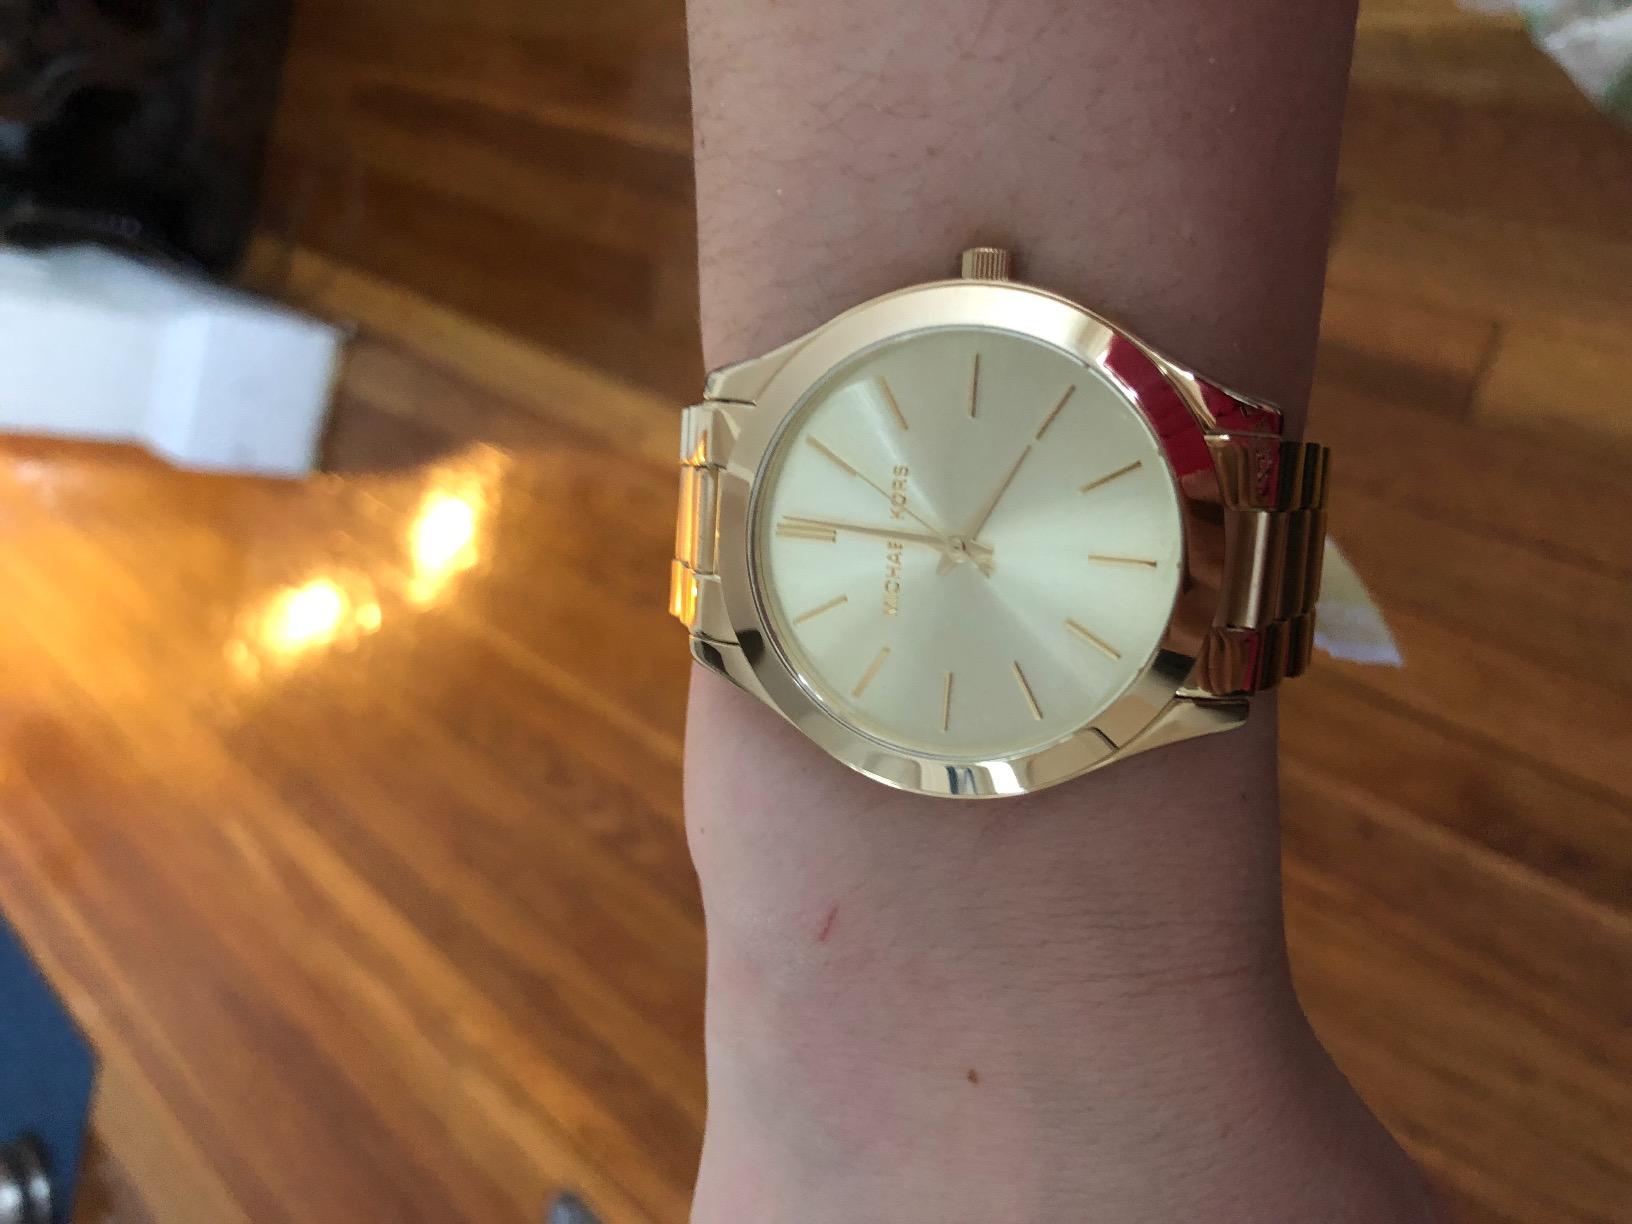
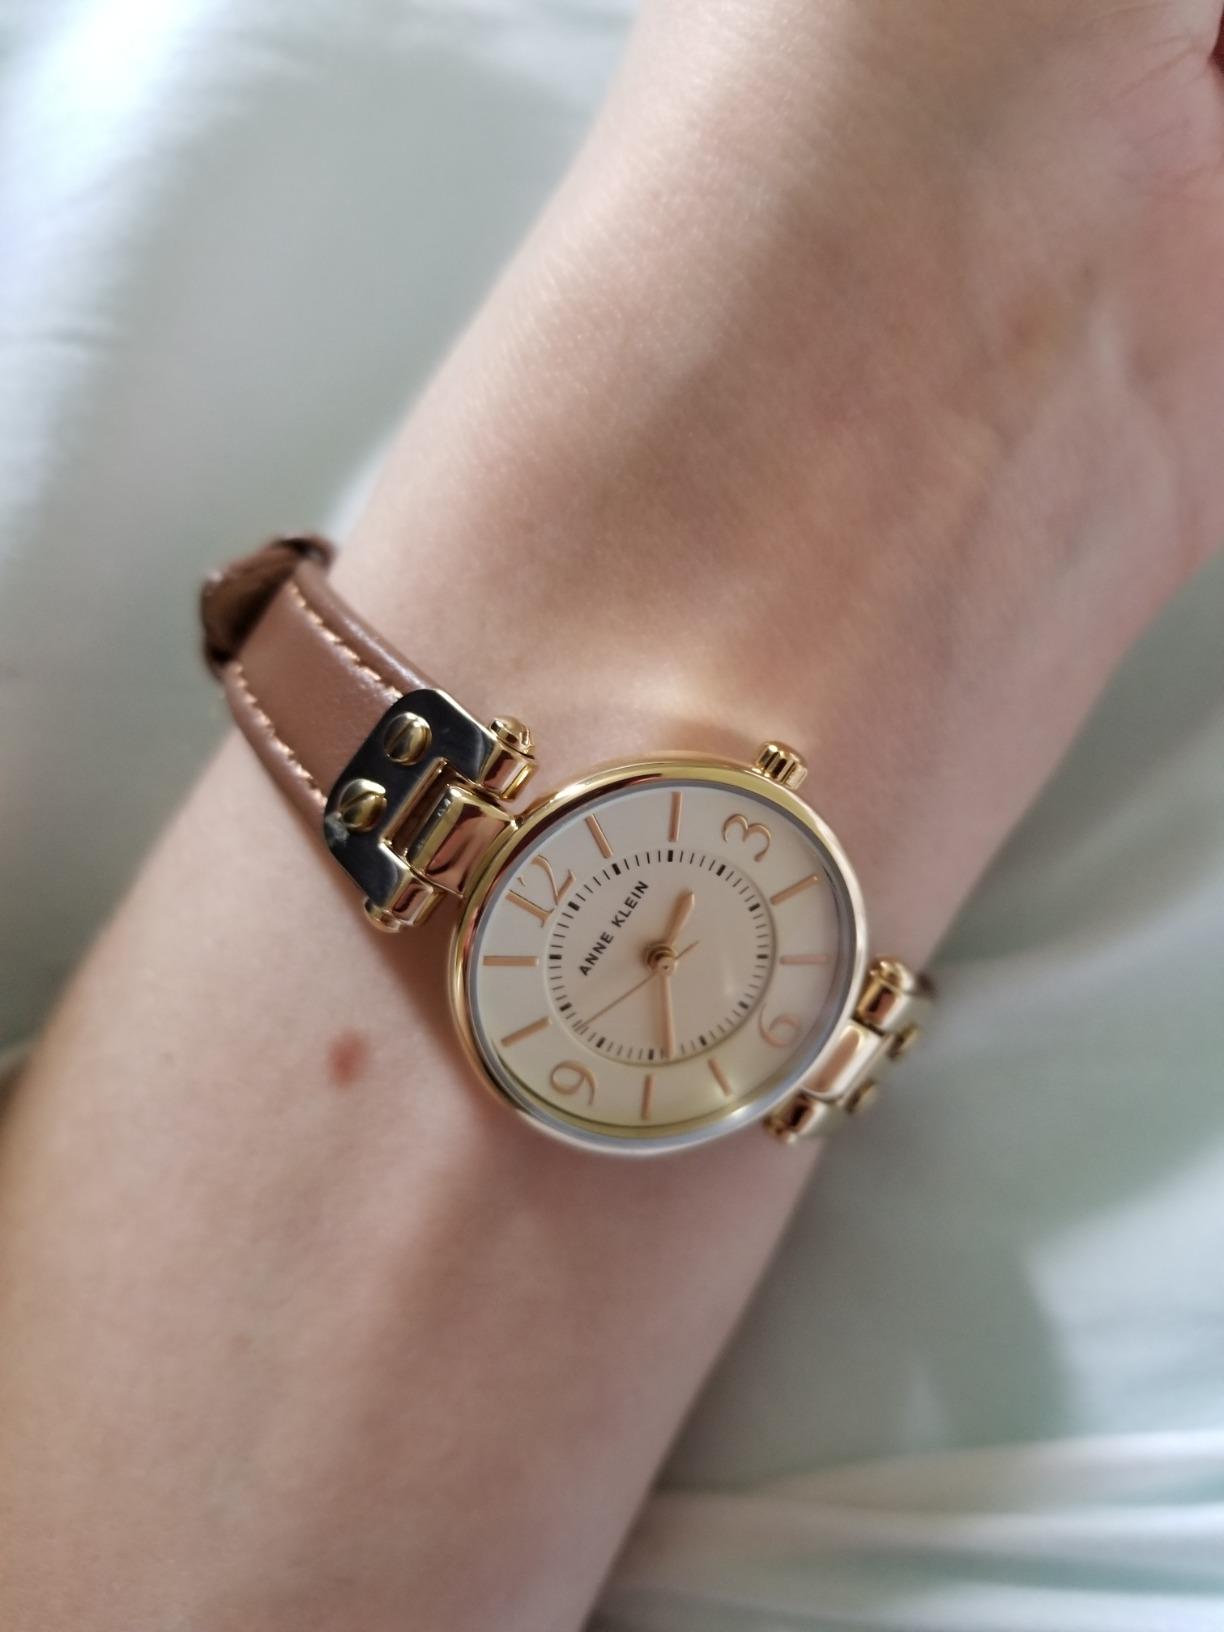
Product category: accessories_watch
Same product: no